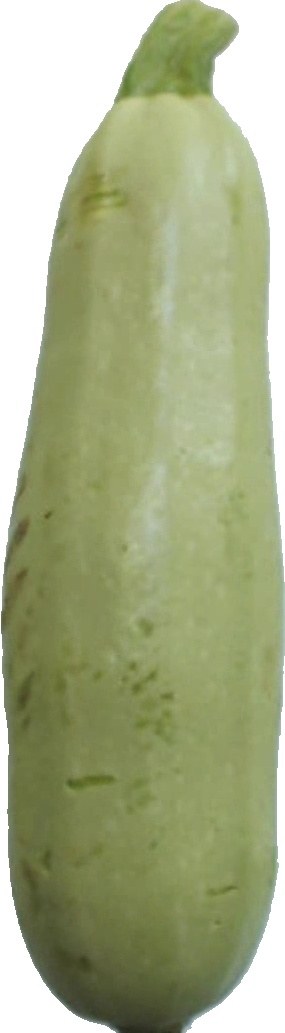
Label: zucchini_1